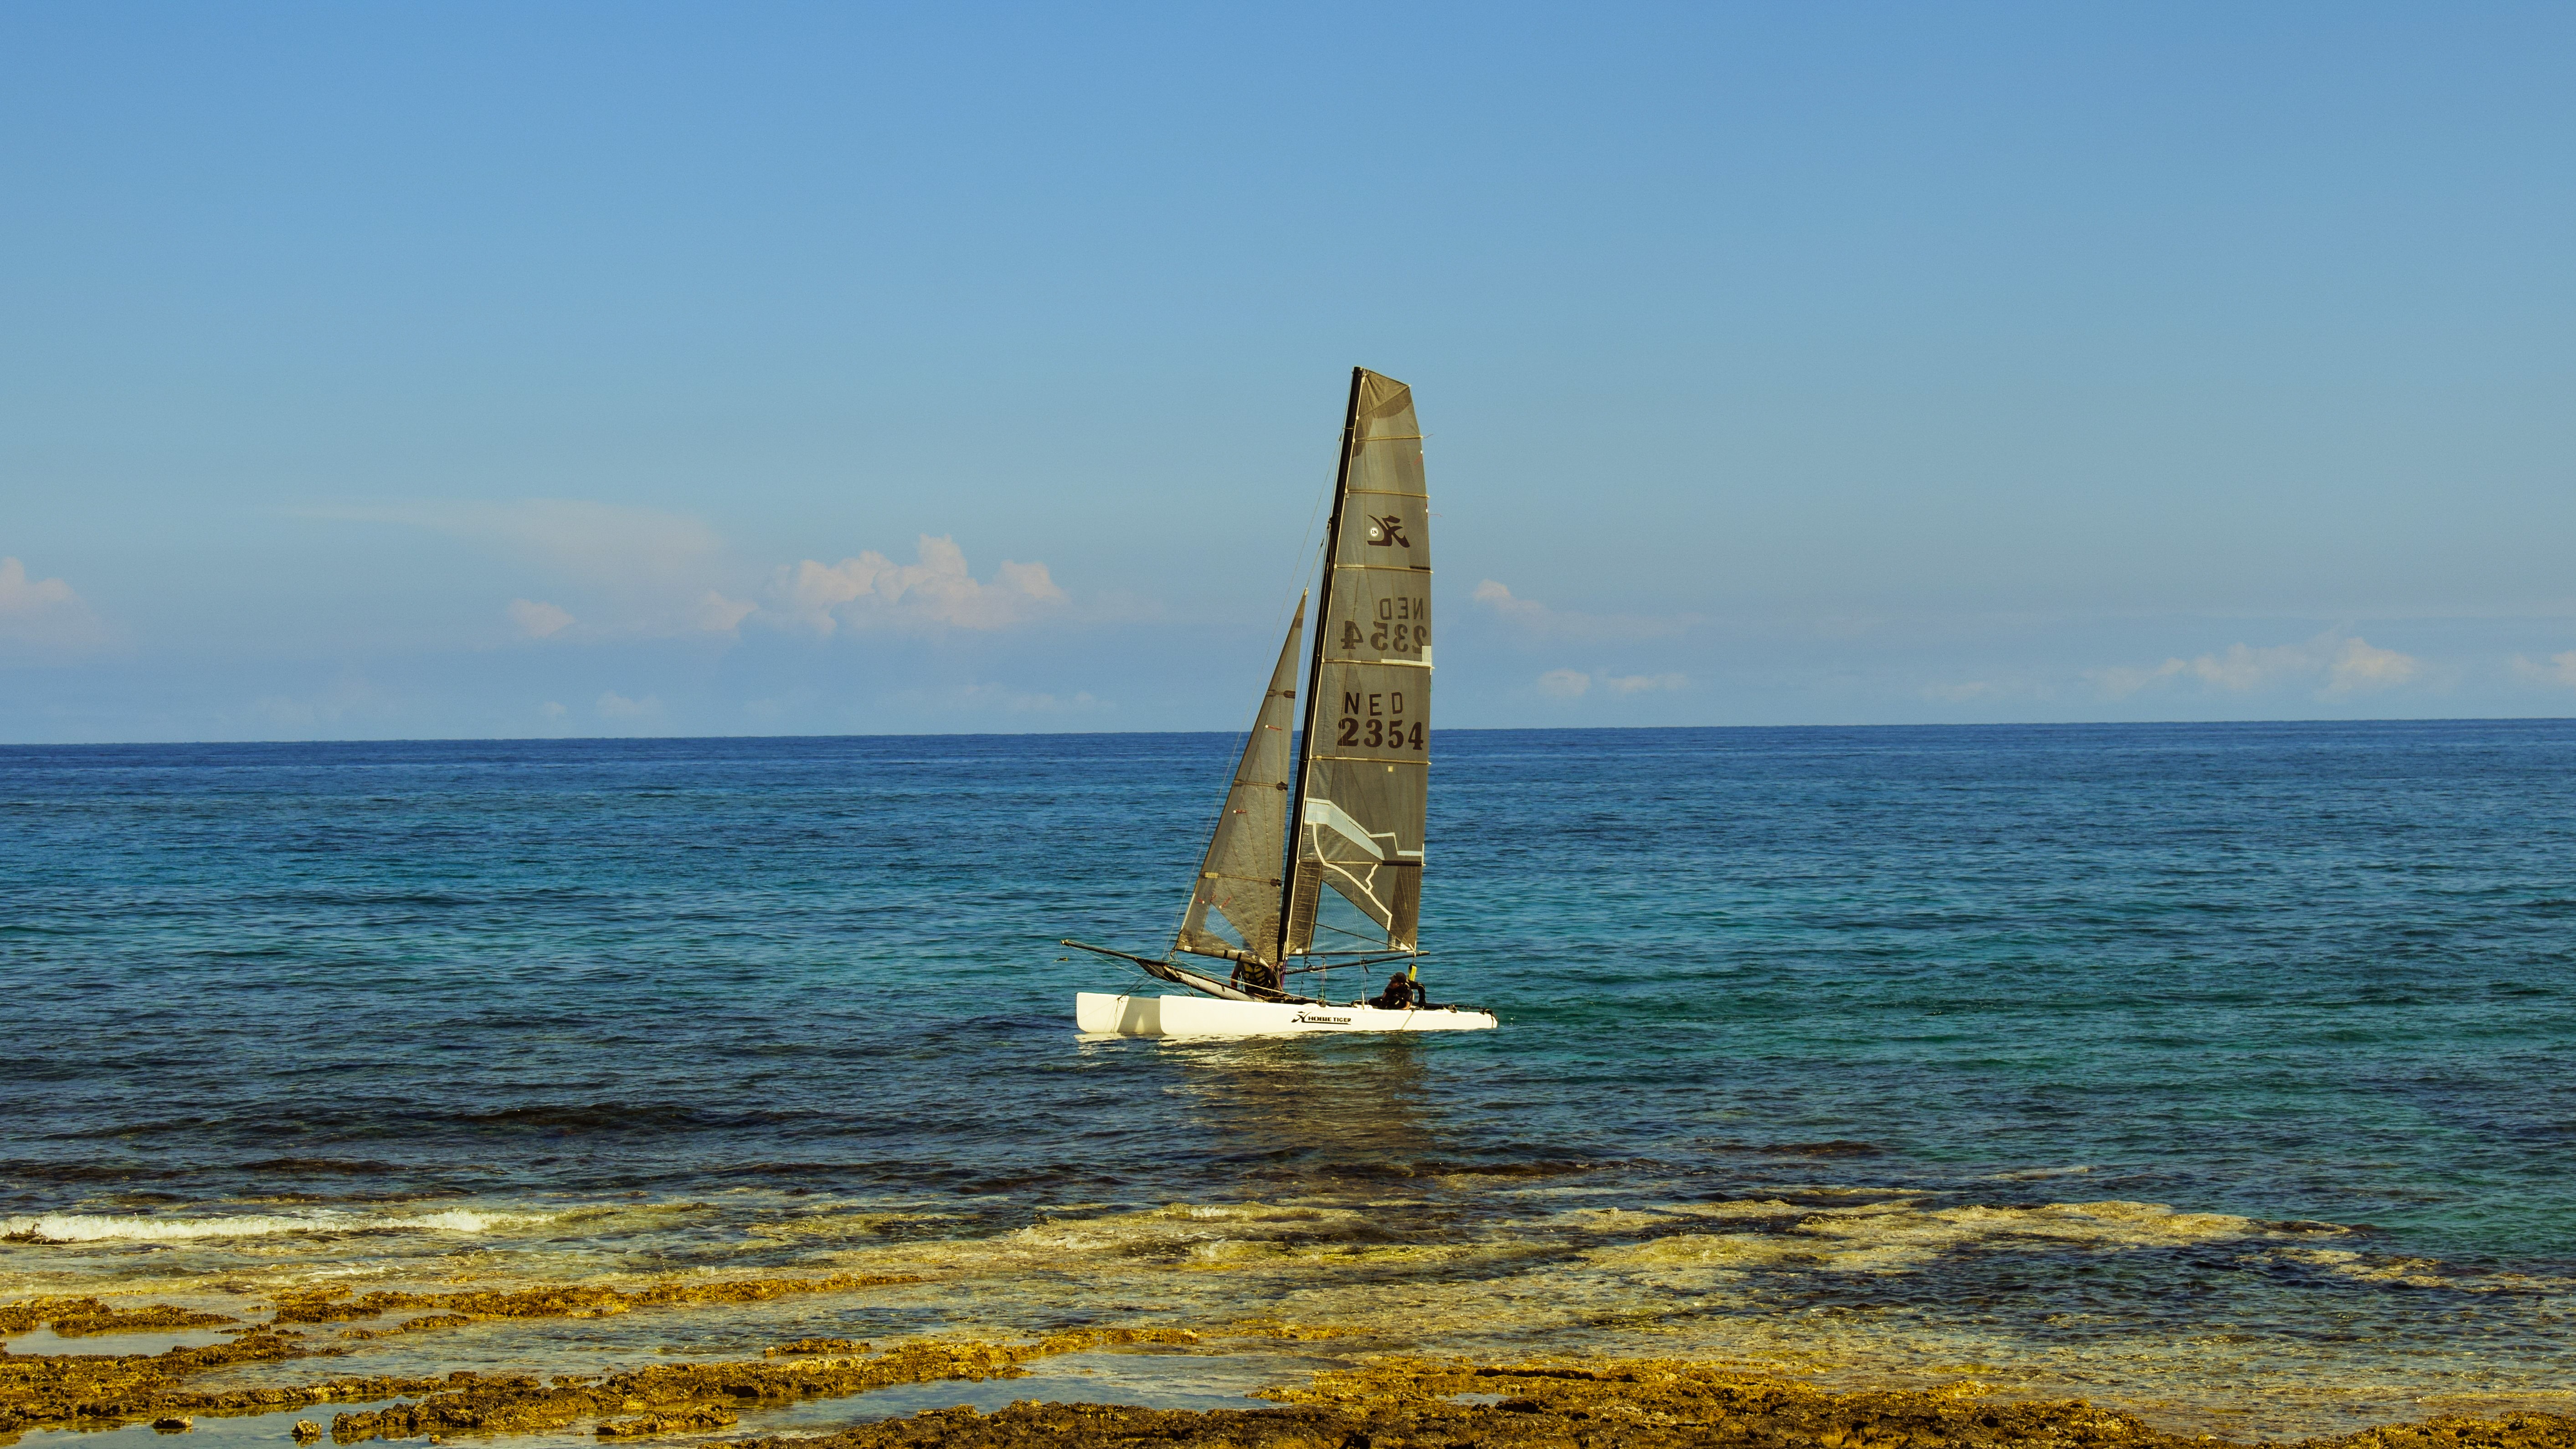
beach, sea, coast, ocean, horizon, sky, sport, boat, shore, wind, vehicle, sailing, bay, leisure, sailboat, body of water, sail, watercraft, cape, catamaran, sailing ship